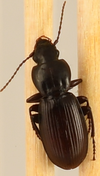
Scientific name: Pterostichus restrictus
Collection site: Niwot Ridge NEON (NIWO), plot NIWO_001